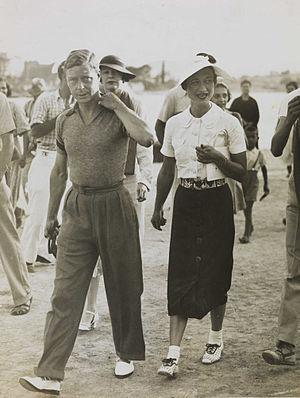
La crise d'abdication d'Édouard VIII est une période de crise survenue en 1936 dans l'Empire britannique et plus particulièrement au Royaume-Uni. Elle est due à Édouard VIII, alors roi du Royaume-Uni et des dominions britanniques et empereur des Indes, qui décida d'abdiquer en faveur de son frère George VI afin de pouvoir se marier avec Wallis Simpson, une roturière américaine. Celle-ci était alors en instance de divorce de son second mariage.